Miyeegombyn Enkhbold

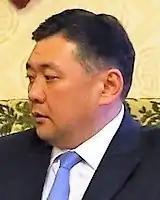
Enkhbold in 2016

Miyegombyn Enkhbold ("Miyégombīn Enhbold"; born 19 July 1964) is a Mongolian politician who was Prime Minister of Mongolia from January 2006 to November 2007 and deputy prime minister from 2007 to 2012. He has been Chairman of the State Great Khural, the Mongolian parliament, from 2016 to 2019.